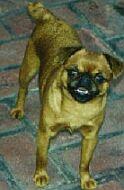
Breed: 209-n000042-Brabancon_griffo